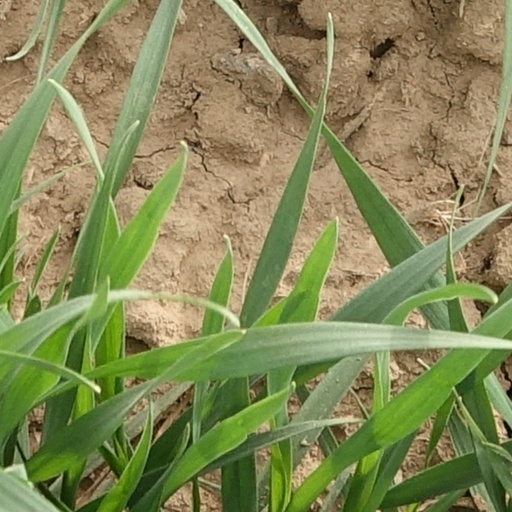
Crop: wheat